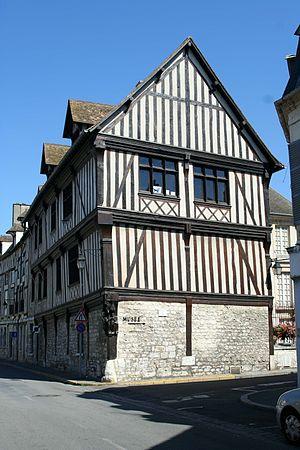
Le musée de Vernon est le musée de la ville de Vernon et est labellisé « Musée de France ».
L'Eure est un département français de la région Normandie. Il tire son nom de l'Eure, rivière qui le traverse avant de rejoindre la Seine. L'Insee et La Poste lui attribuent le code 27. Sa préfecture est Évreux.
Vernon est une commune française située dans le département de l'Eure en région Normandie. Elle se trouve au carrefour des routes d'Évreux à Beauvais et de Paris à Rouen par la vallée de la Seine. Sa devise est Vernon semper viret, « Vernon toujours vert ».